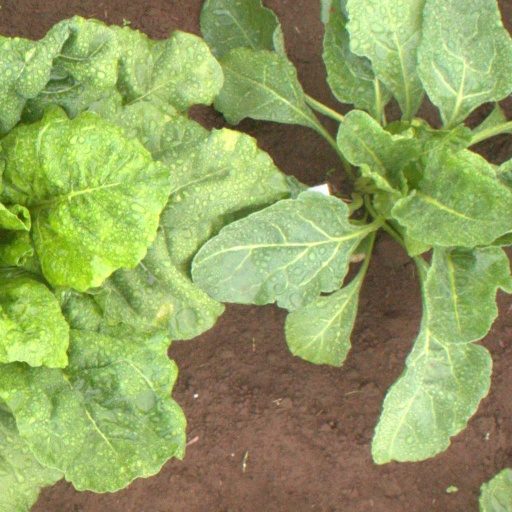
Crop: sugar beet